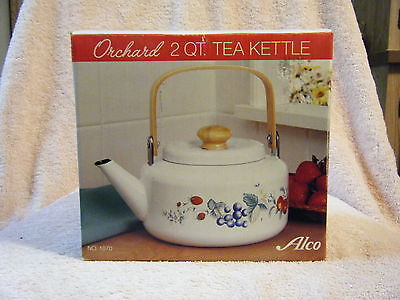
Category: kettle